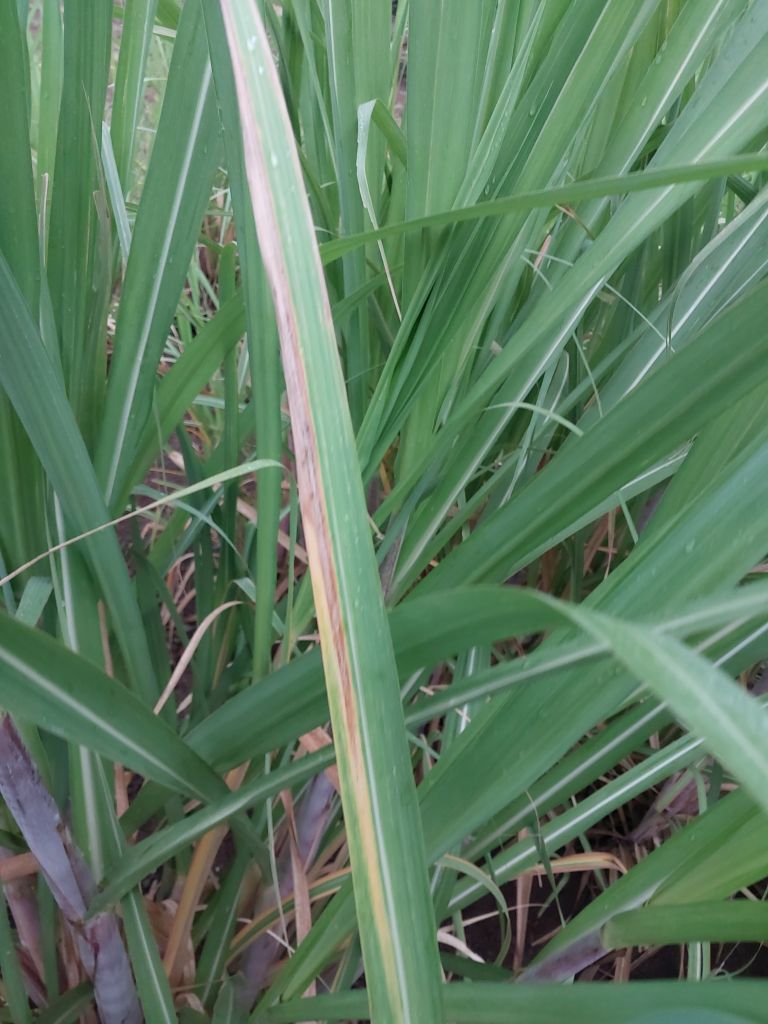
Label: Banded Chlorosis